Kardos

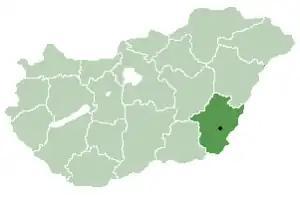
Location of Békés County in Hungary

Kardos is a village in Békés County, in the Southern Great Plain region of south-east Hungary.